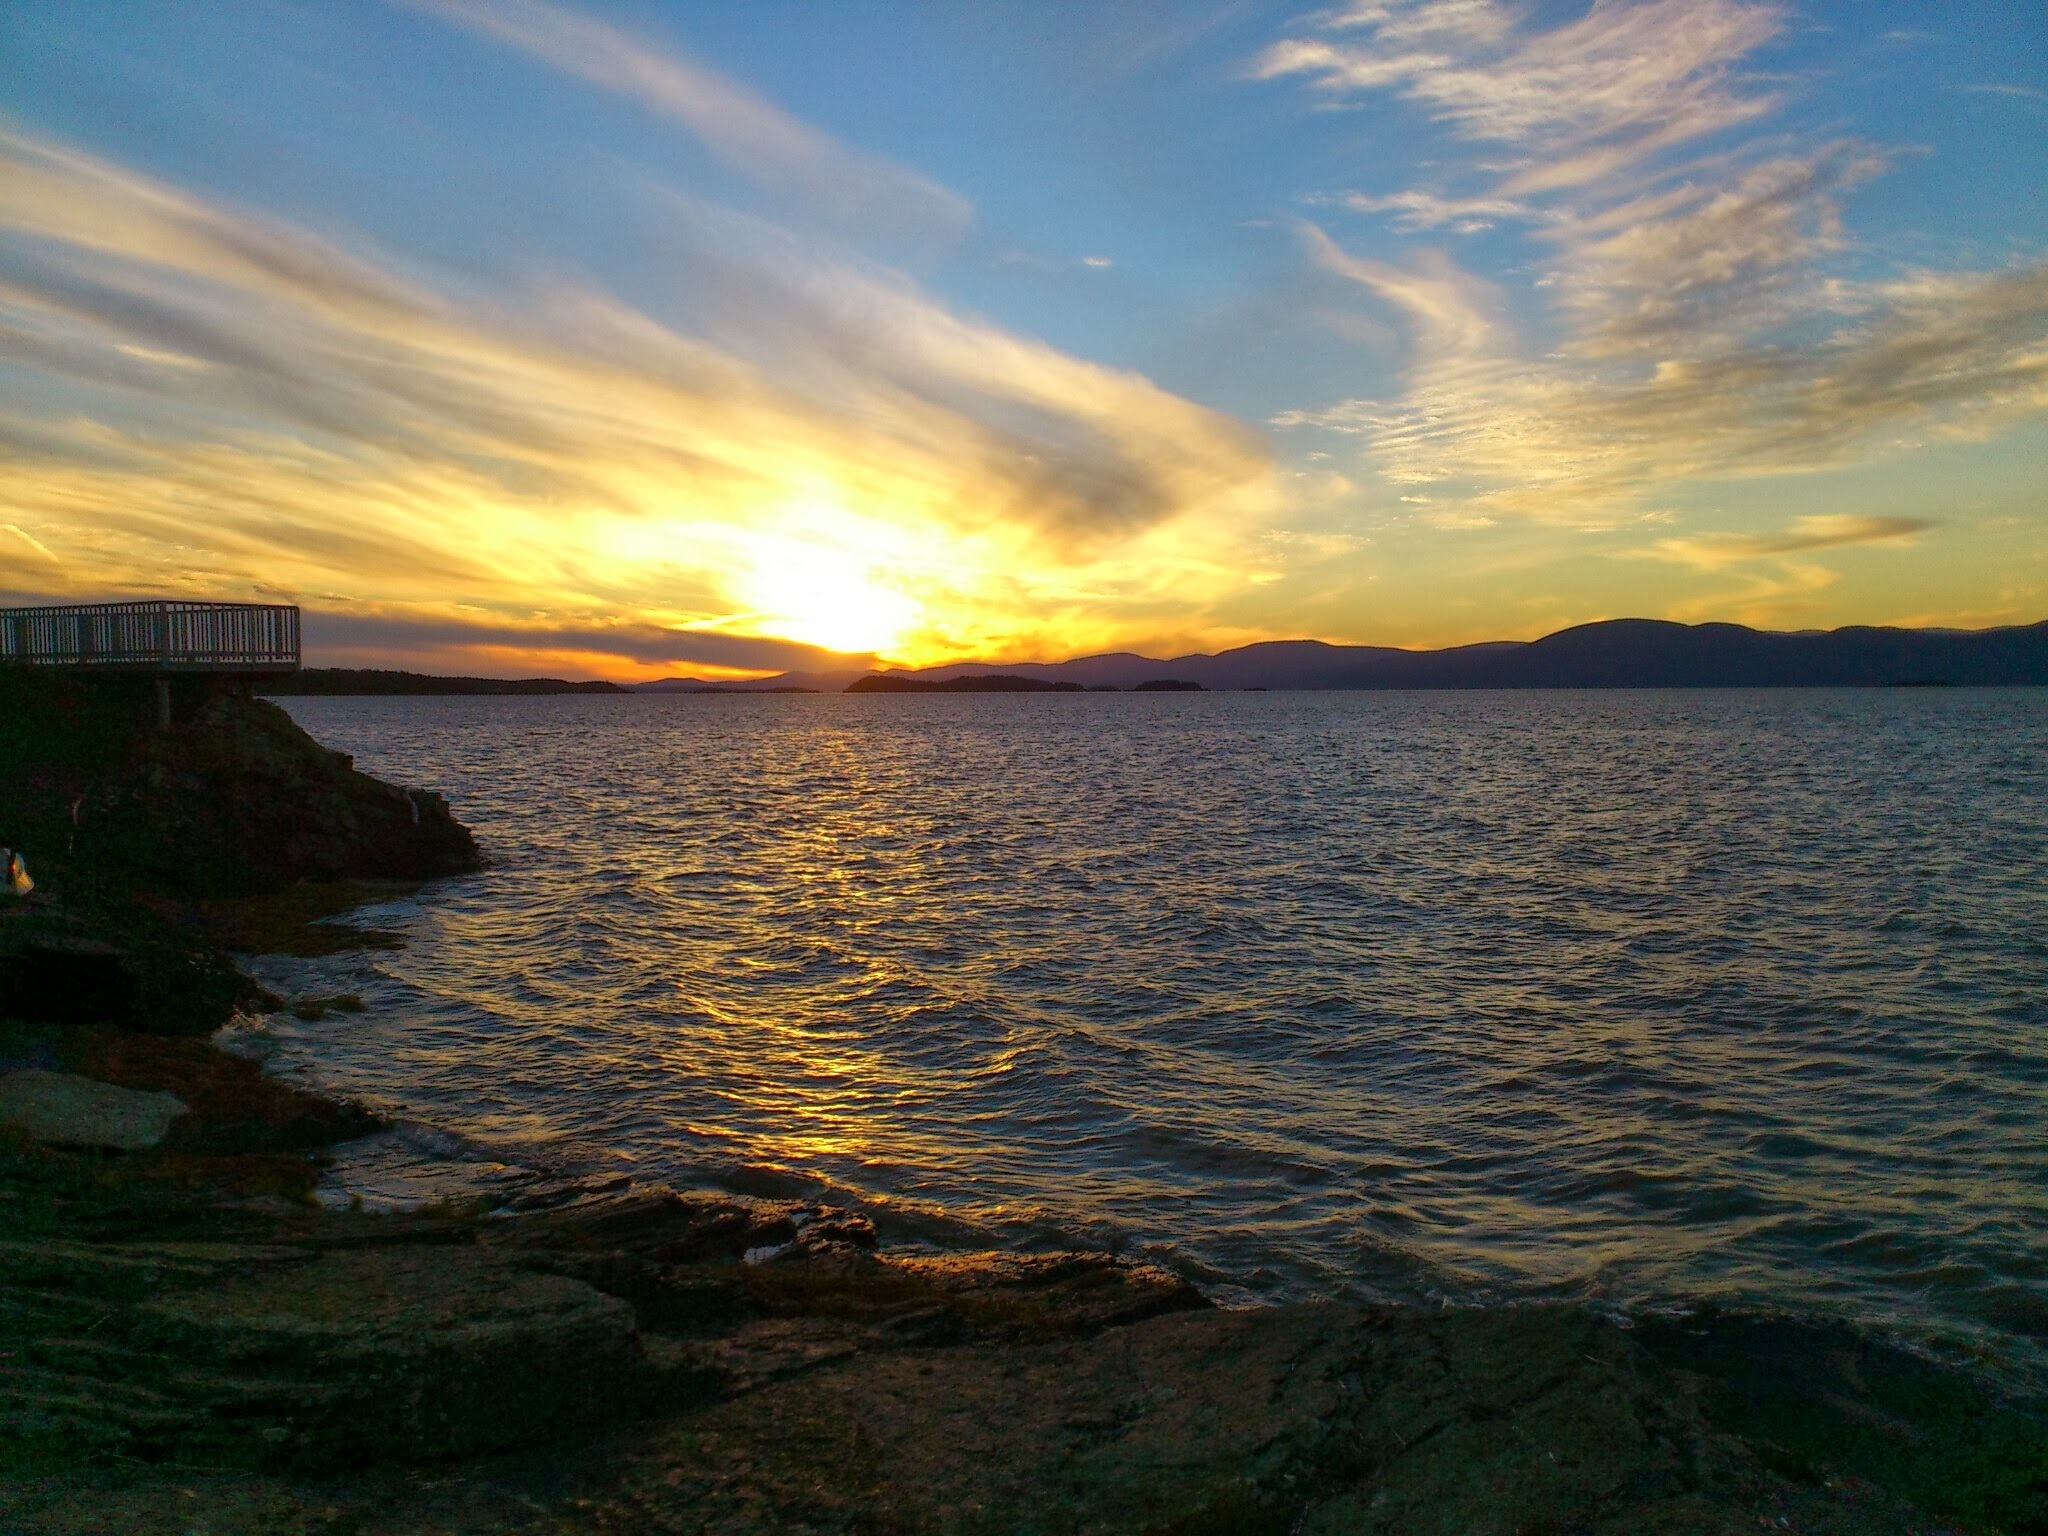
beach, sea, coast, ocean, horizon, cloud, sky, sun, sunrise, sunset, sunlight, morning, shore, wave, lake, dawn, dusk, evening, reflection, bay, island, body of water, loch, cape, afterglow, st lawrence river, wind wave